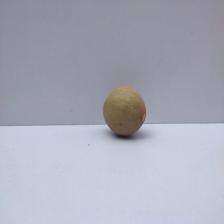
Size: Small